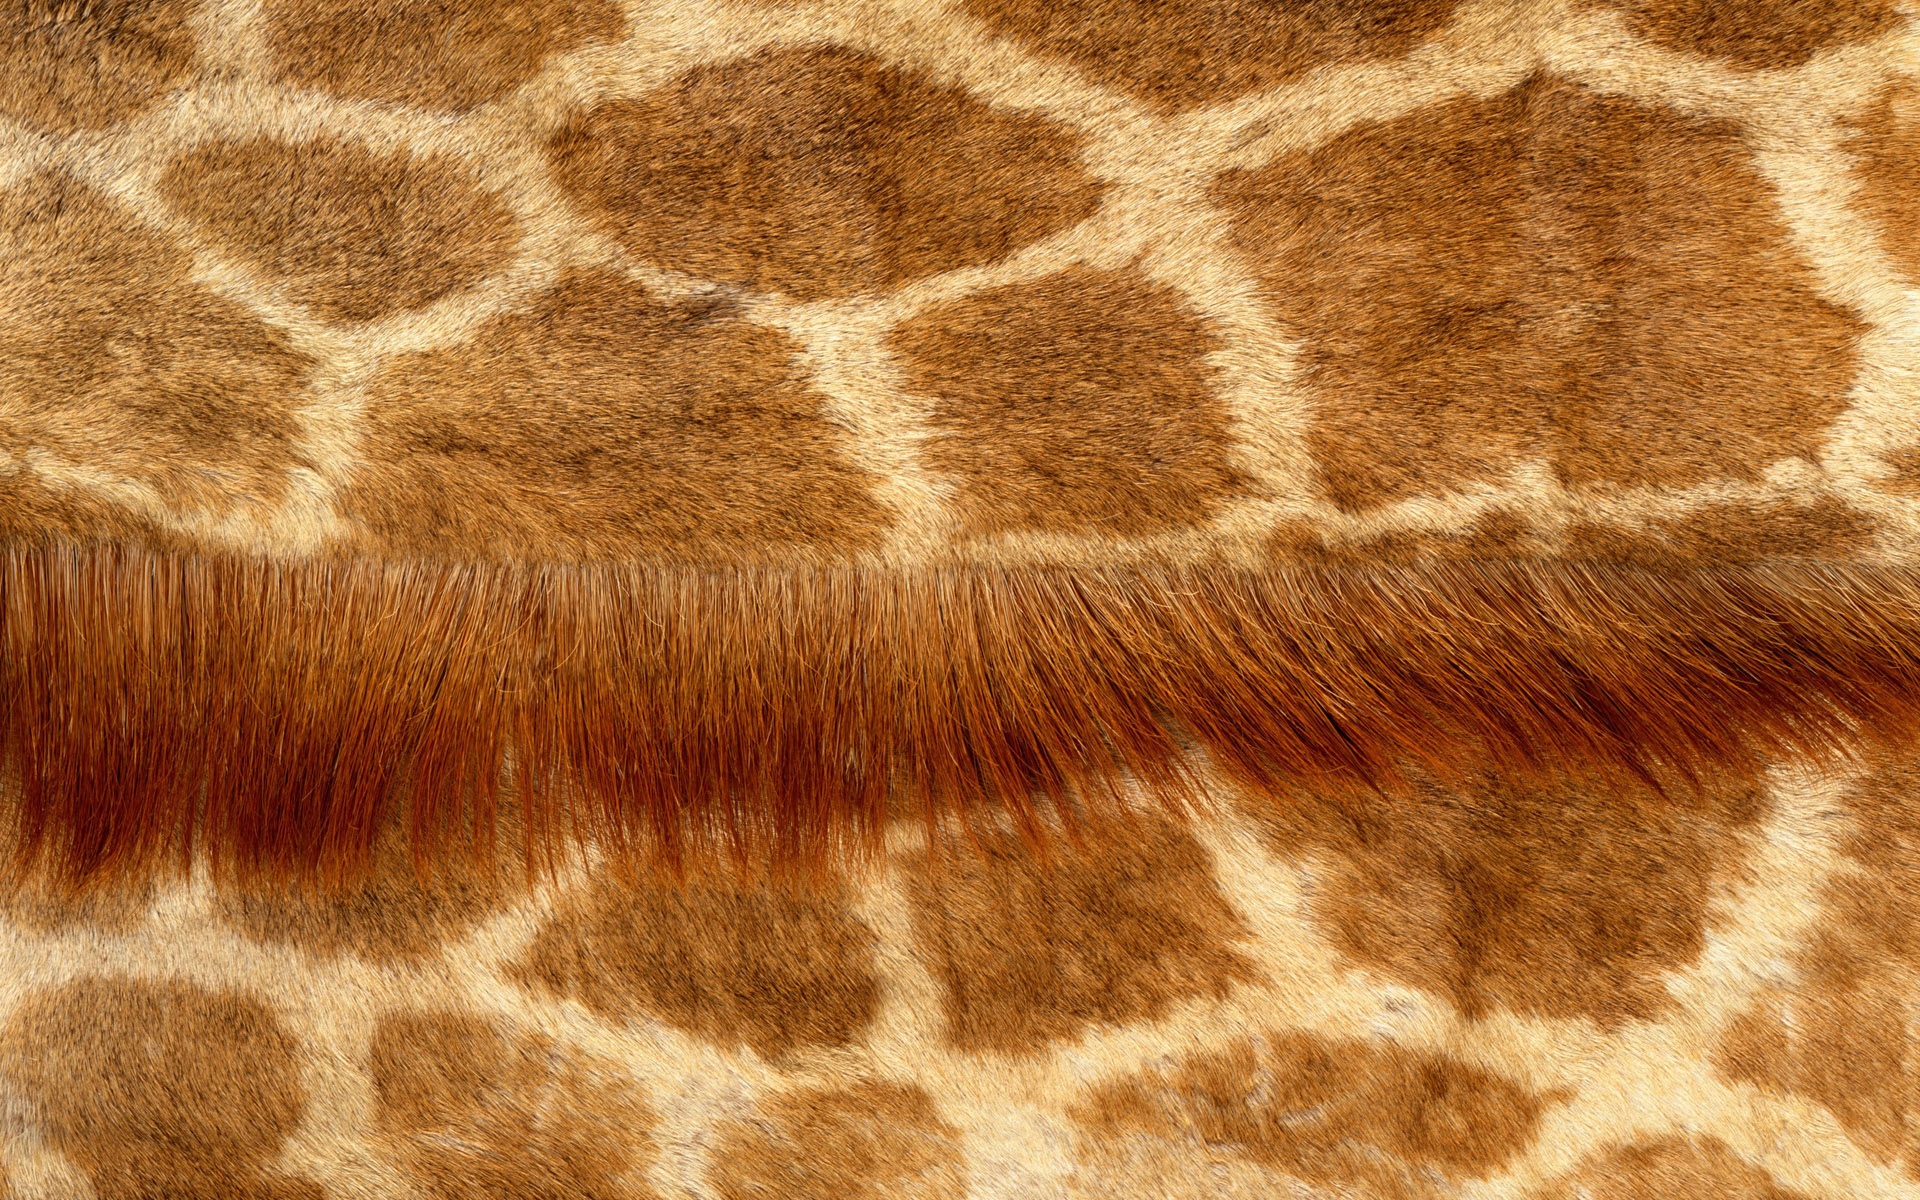
grain, fur, pattern, mammal, textile, giraffe, flooring, giraffidae